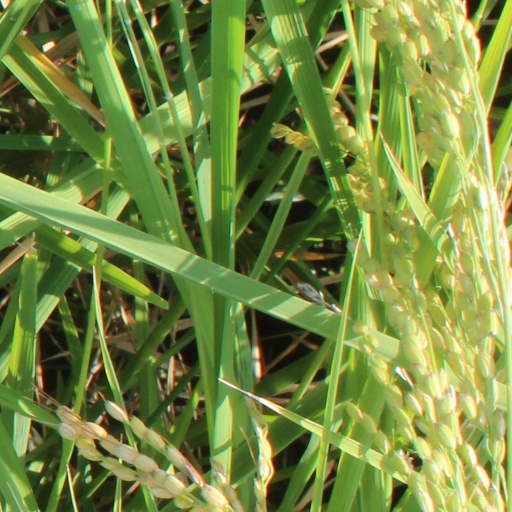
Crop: rice